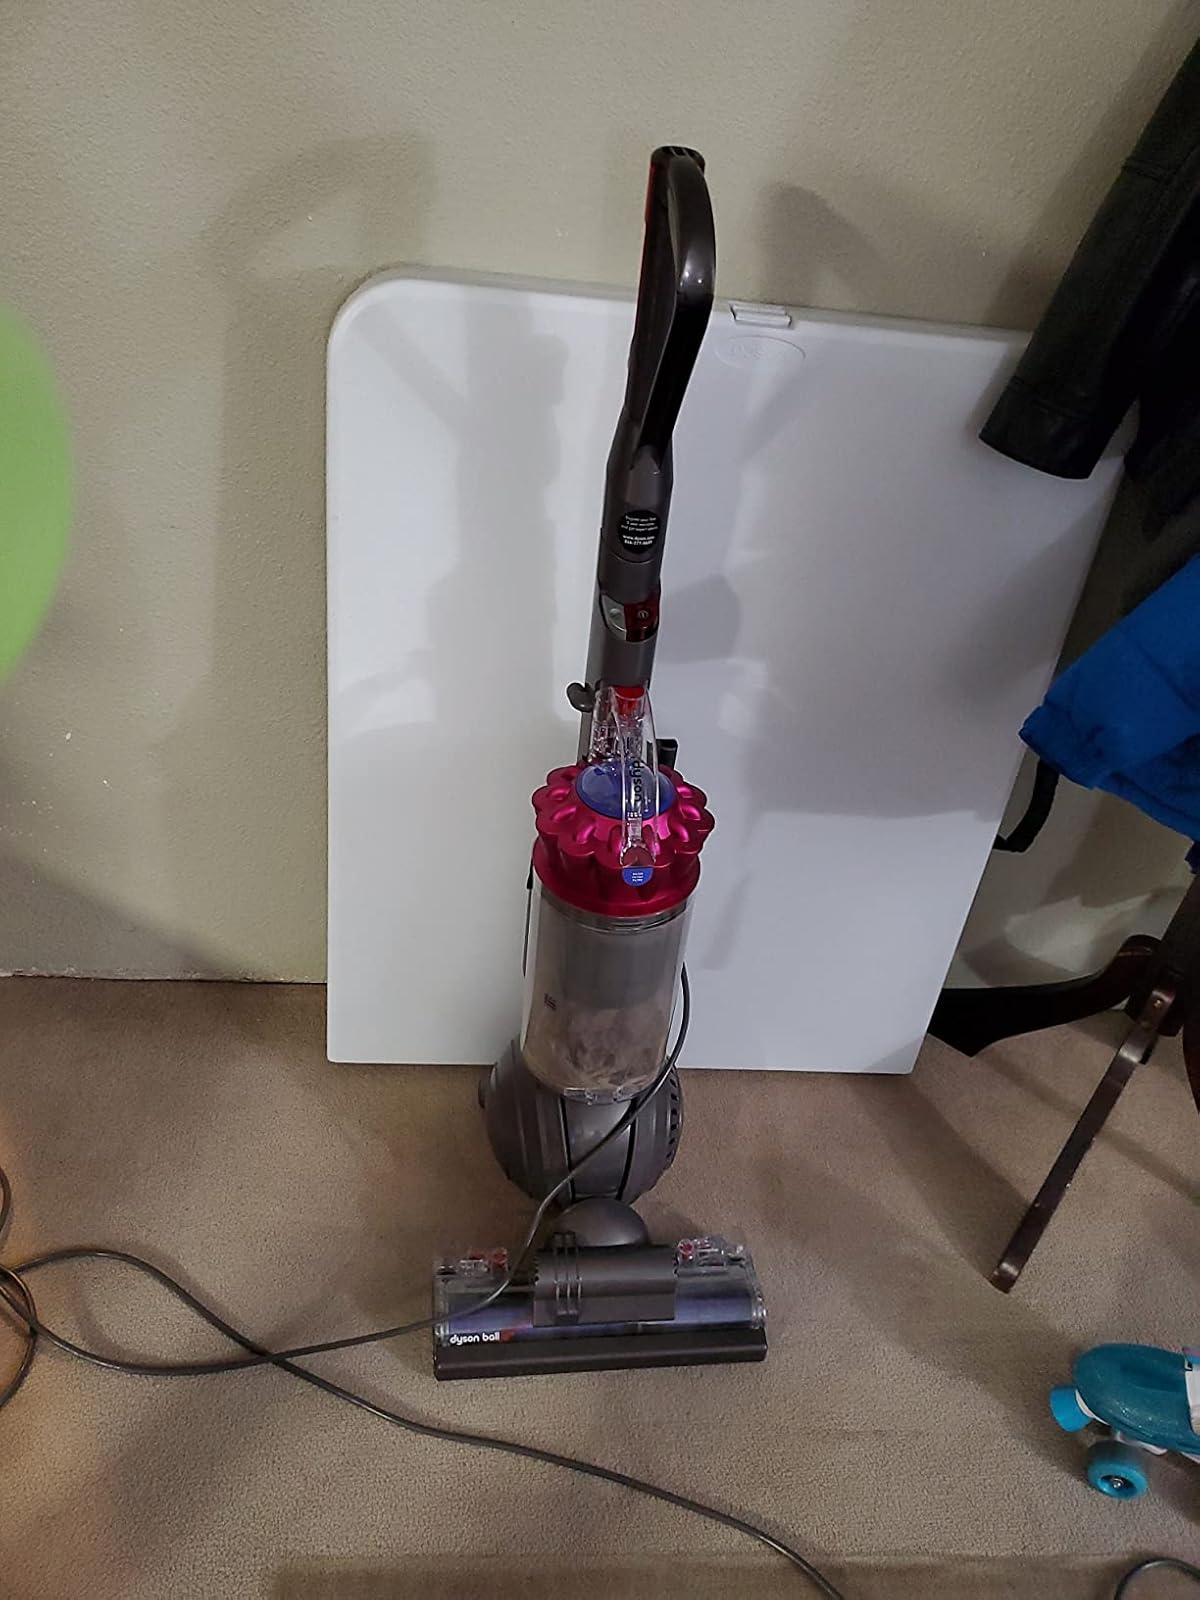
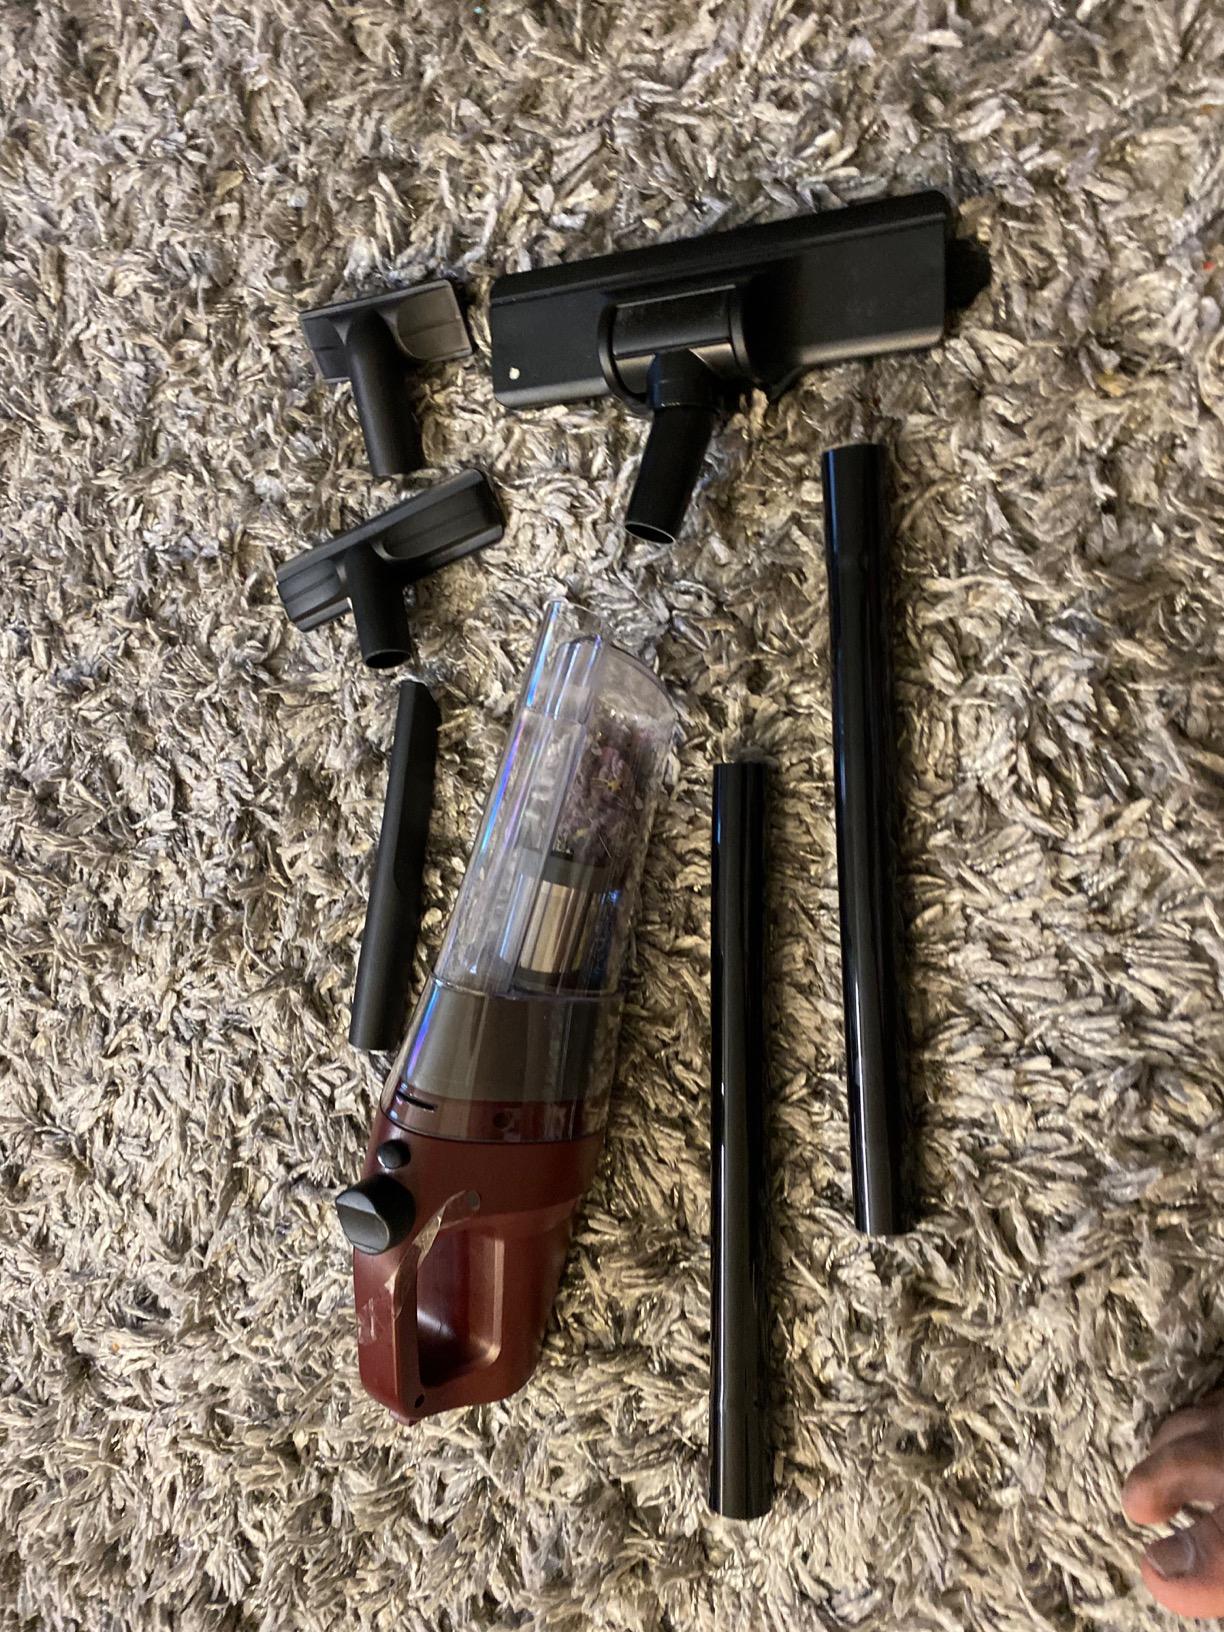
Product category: items_vacuum
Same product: no